Old Bazaar, Skopje

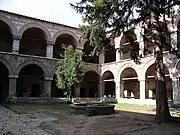
Kurşumli Han

The largest of the three remaining caravanserais, the Kuršumli Han (Turkish for 'Lead Inn') was built by Musein Odza, the son of a scientist at Sultan Selim II's court, in the 16th century.